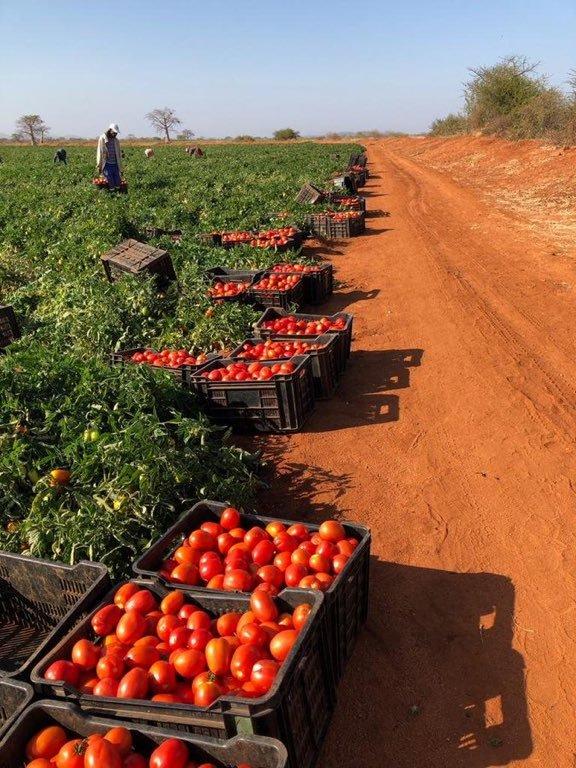
Kuna mashamba ya mboga aina ya nyanya amabzo zimevunwa na kuekwa kwenye makapu madogo madogo kando ya njia ya udongo hii inahusiana na mashamba ama kilimo cha biashara.